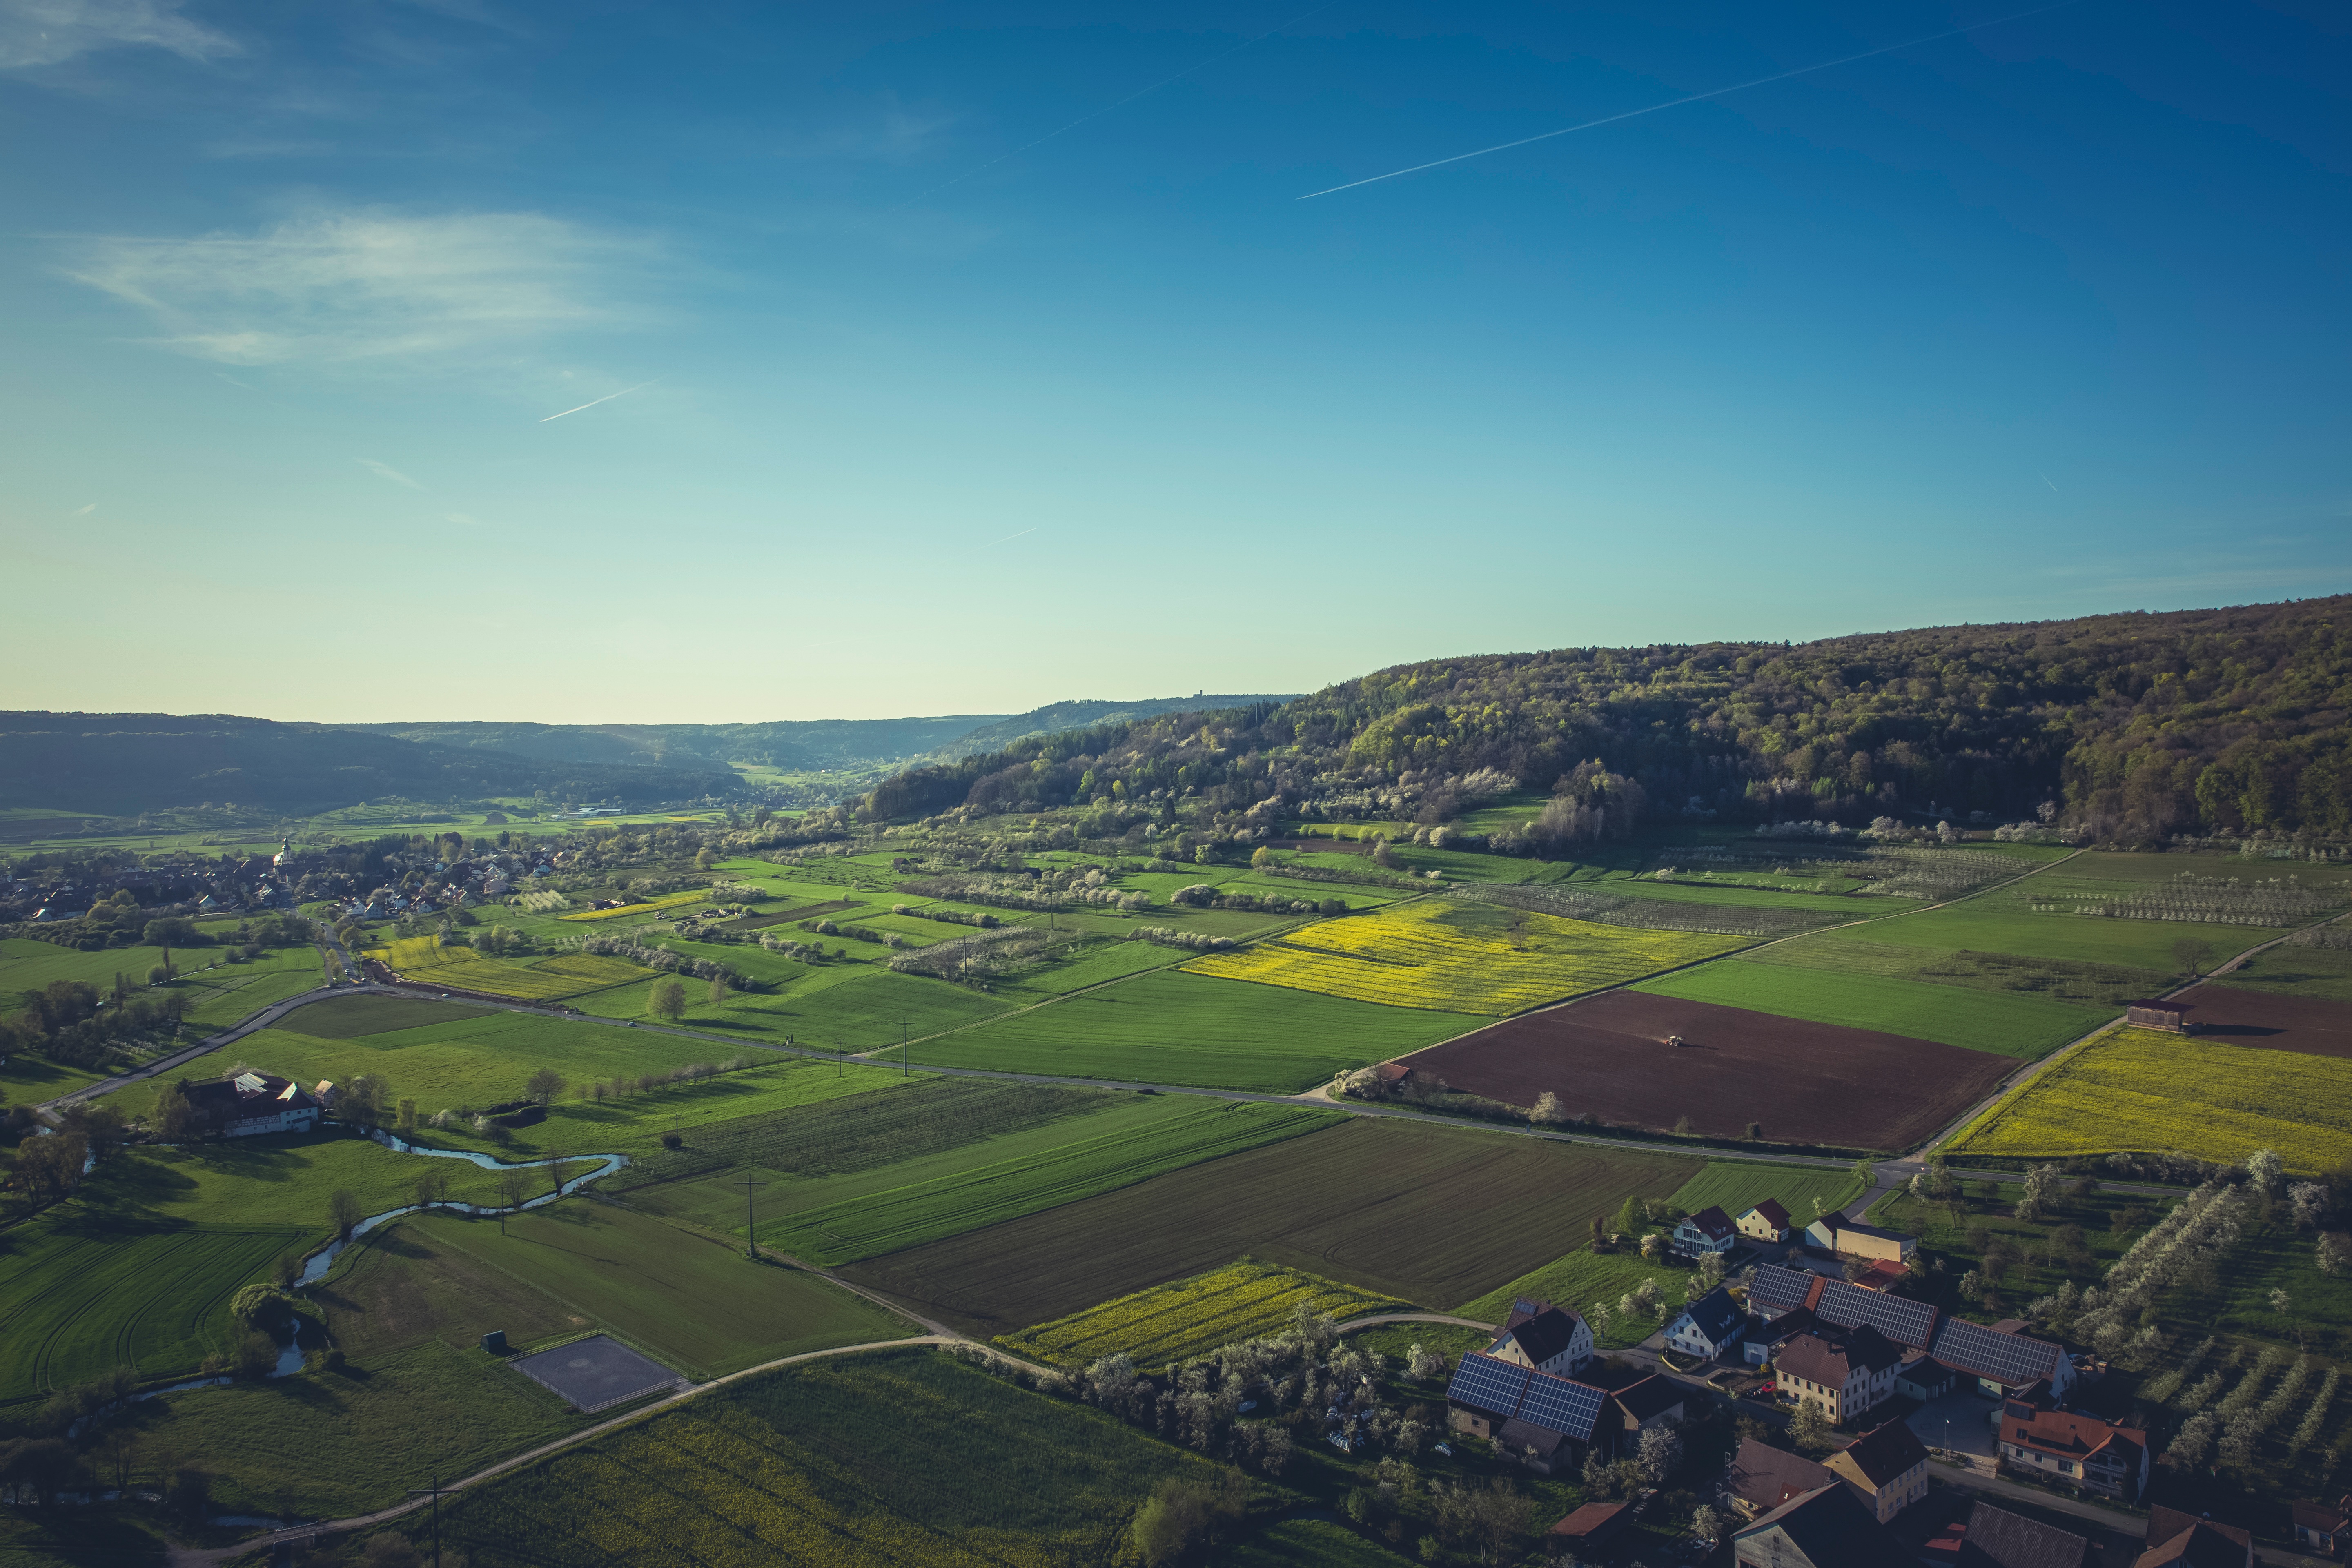
landscape, horizon, mountain, field, photography, hill, valley, mountain range, panorama, flight, reservoir, agriculture, plain, plateau, rural area, landform, aerial photography, geographical feature, atmosphere of earth, mountainous landforms